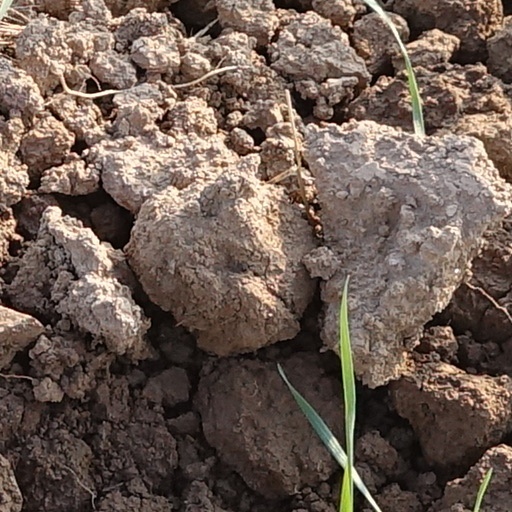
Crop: wheat